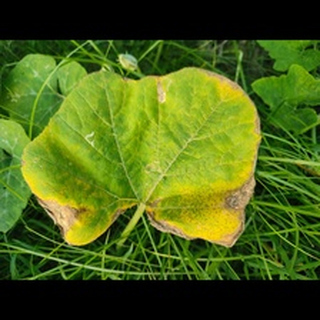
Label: pumpkin_downy_mildew